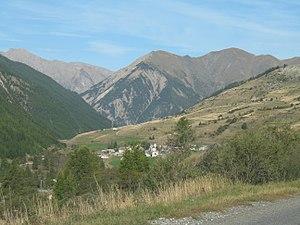
La Course de côte Coni - Col de la Madeleine était une compétition automobile italienne disputée en été sous la direction de l'ACI di Cuneo, au début du mois d'août à trois reprises consécutives pendant les années 1920, puis vers la fin du mois de juin.
Le col de Larche ou col de la Madeleine est un col des Alpes, à la frontière entre la France et l'Italie. Il fut aussi nommé col de l'Argentière. Il fait communiquer le vallon de Larche, partie haute de l'Ubayette, ramification de la vallée de l'Ubaye dans les Alpes-de-Haute-Provence, avec la vallée de la Stura di Demonte, du Piémont. Il se situe à 1 991 mètres d'altitude, entre le massif de Chambeyron au nord-est et le massif du Mercantour-Argentera au sud-ouest. Sauf de rares épisodes, il est ouvert toute l'année.